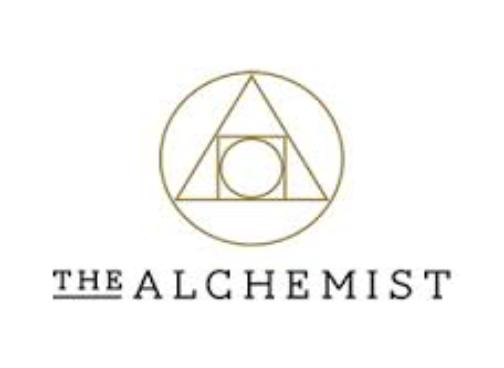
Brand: Alchemist
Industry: Clothes